LaPlace, Louisiana

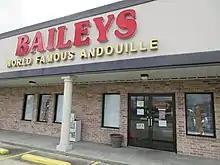
Andouille shop in LaPlace

In early January 1811, slaves at Woodland Plantation and several nearby plantations attempted the German Coast Uprising. A group of 200-500 slaves armed with guns, axes, and cane knives set out from LaPlace to conquer New Orleans and gain freedom for themselves and others. Local white "militia" men crushed the rebellion within three days, and nearly 100 slaves were either killed in battle, slaughtered by pursuing militia, or executed after summary trials by planter tribunals. Although more slaves may have participated in the Black Seminole rebellion in 1836 and the whole of the Second Seminole War, this is now considered the largest slave rebellion.